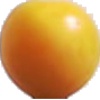
Label: Cherry Wax Yellow 1